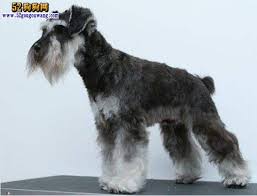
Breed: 232-n000089-giant_schnauzer